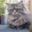
Label: cat